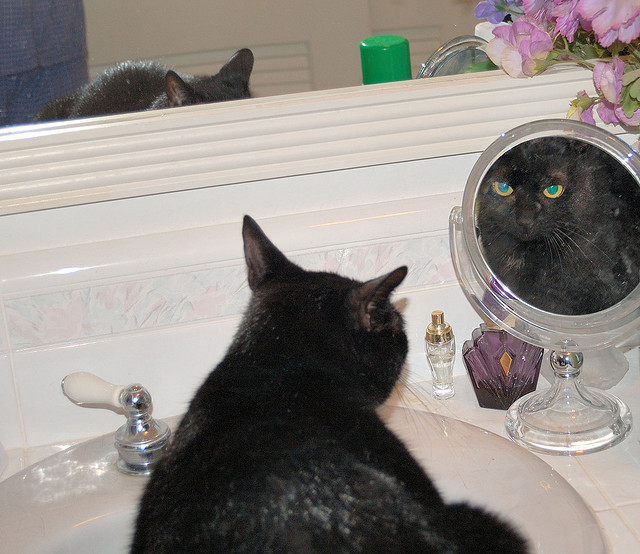
user: Given an image and a question. Answer the question in a short answer. Question: Is this cat male or female? Short Answer:
assistant: female